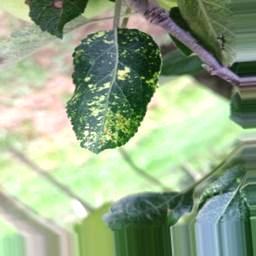
Label: Apple_Mosaic